Jerome Holmes

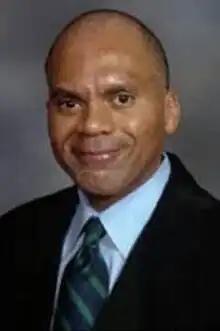

Jerome A. Holmes (born November 18, 1961) is an American lawyer serving as the Chief United States circuit judge of the United States Court of Appeals for the Tenth Circuit. He is the first African American to serve on the Tenth Circuit.